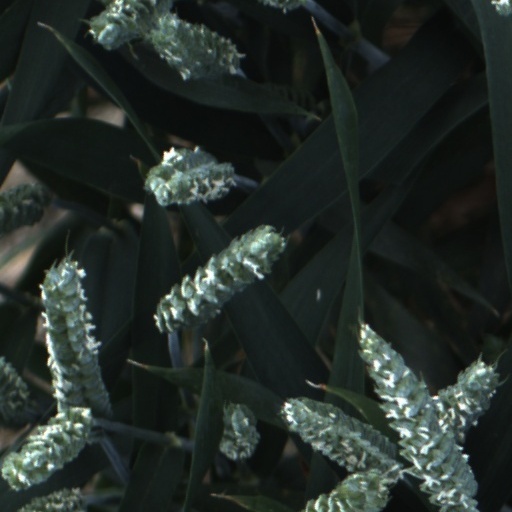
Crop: wheat